Animal vaccination

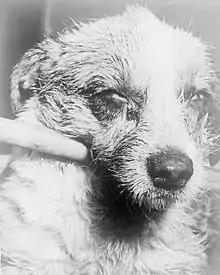
Dog with rabies

A current and prominent example of a zoonotic disease is rabies. It is spread from an animal to humans and other animals through saliva, bites and scratches. Both domestic and wild animals can catch the rabies disease. Over 59,000 humans die of the disease each year, with 99% of cases occurring because of dog bites. There has been less than 20 documented cases of rabies survival without treatment to date. The majority of cases and deaths occur in Africa and Asia, as a result of limited healthcare. The vaccine for rabies can be administered prior or post to being infected, as a result of the long incubation period of the disease.